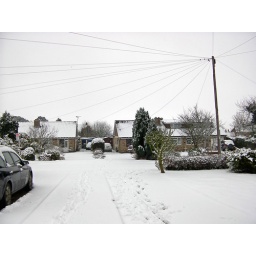
22 has cars at side and in front of the house